Virginia Cutler

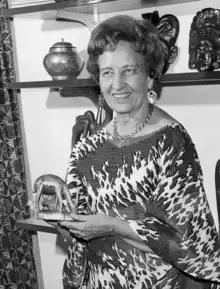
Dr. Virginia Cutler with her Ghanaian dress, jewelry, and artifacts

Virginia Cutler was then assigned to Jakarta, Indonesia. She stayed in that country for five years, teaching home management, setting up new schools, and working (as the only American representative) with the home economics division of the Indonesian Ministry of Education. Dr. Cutler worked in a dozen teacher training colleges across the archipelago. She also established a "standard pattern project" in Indonesia for sewing clothes. She then visited Cambodia, South Vietnam, and multiple islands in the South Pacific before returning home to the United States. She spent a total of seven years in Asia.